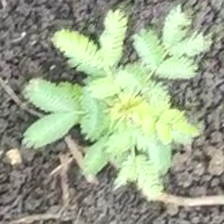
Weed species: Dwarf_cassia_(Chamaecrista pumila)